Namhang Bridge

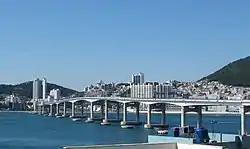

Namhangdaegyo (남항대교) is a girder bridge in Busan. It spans Yeongdo-gu and Seo-gu and is 1.8 km long in total with four lanes of traffic (two in each direction).